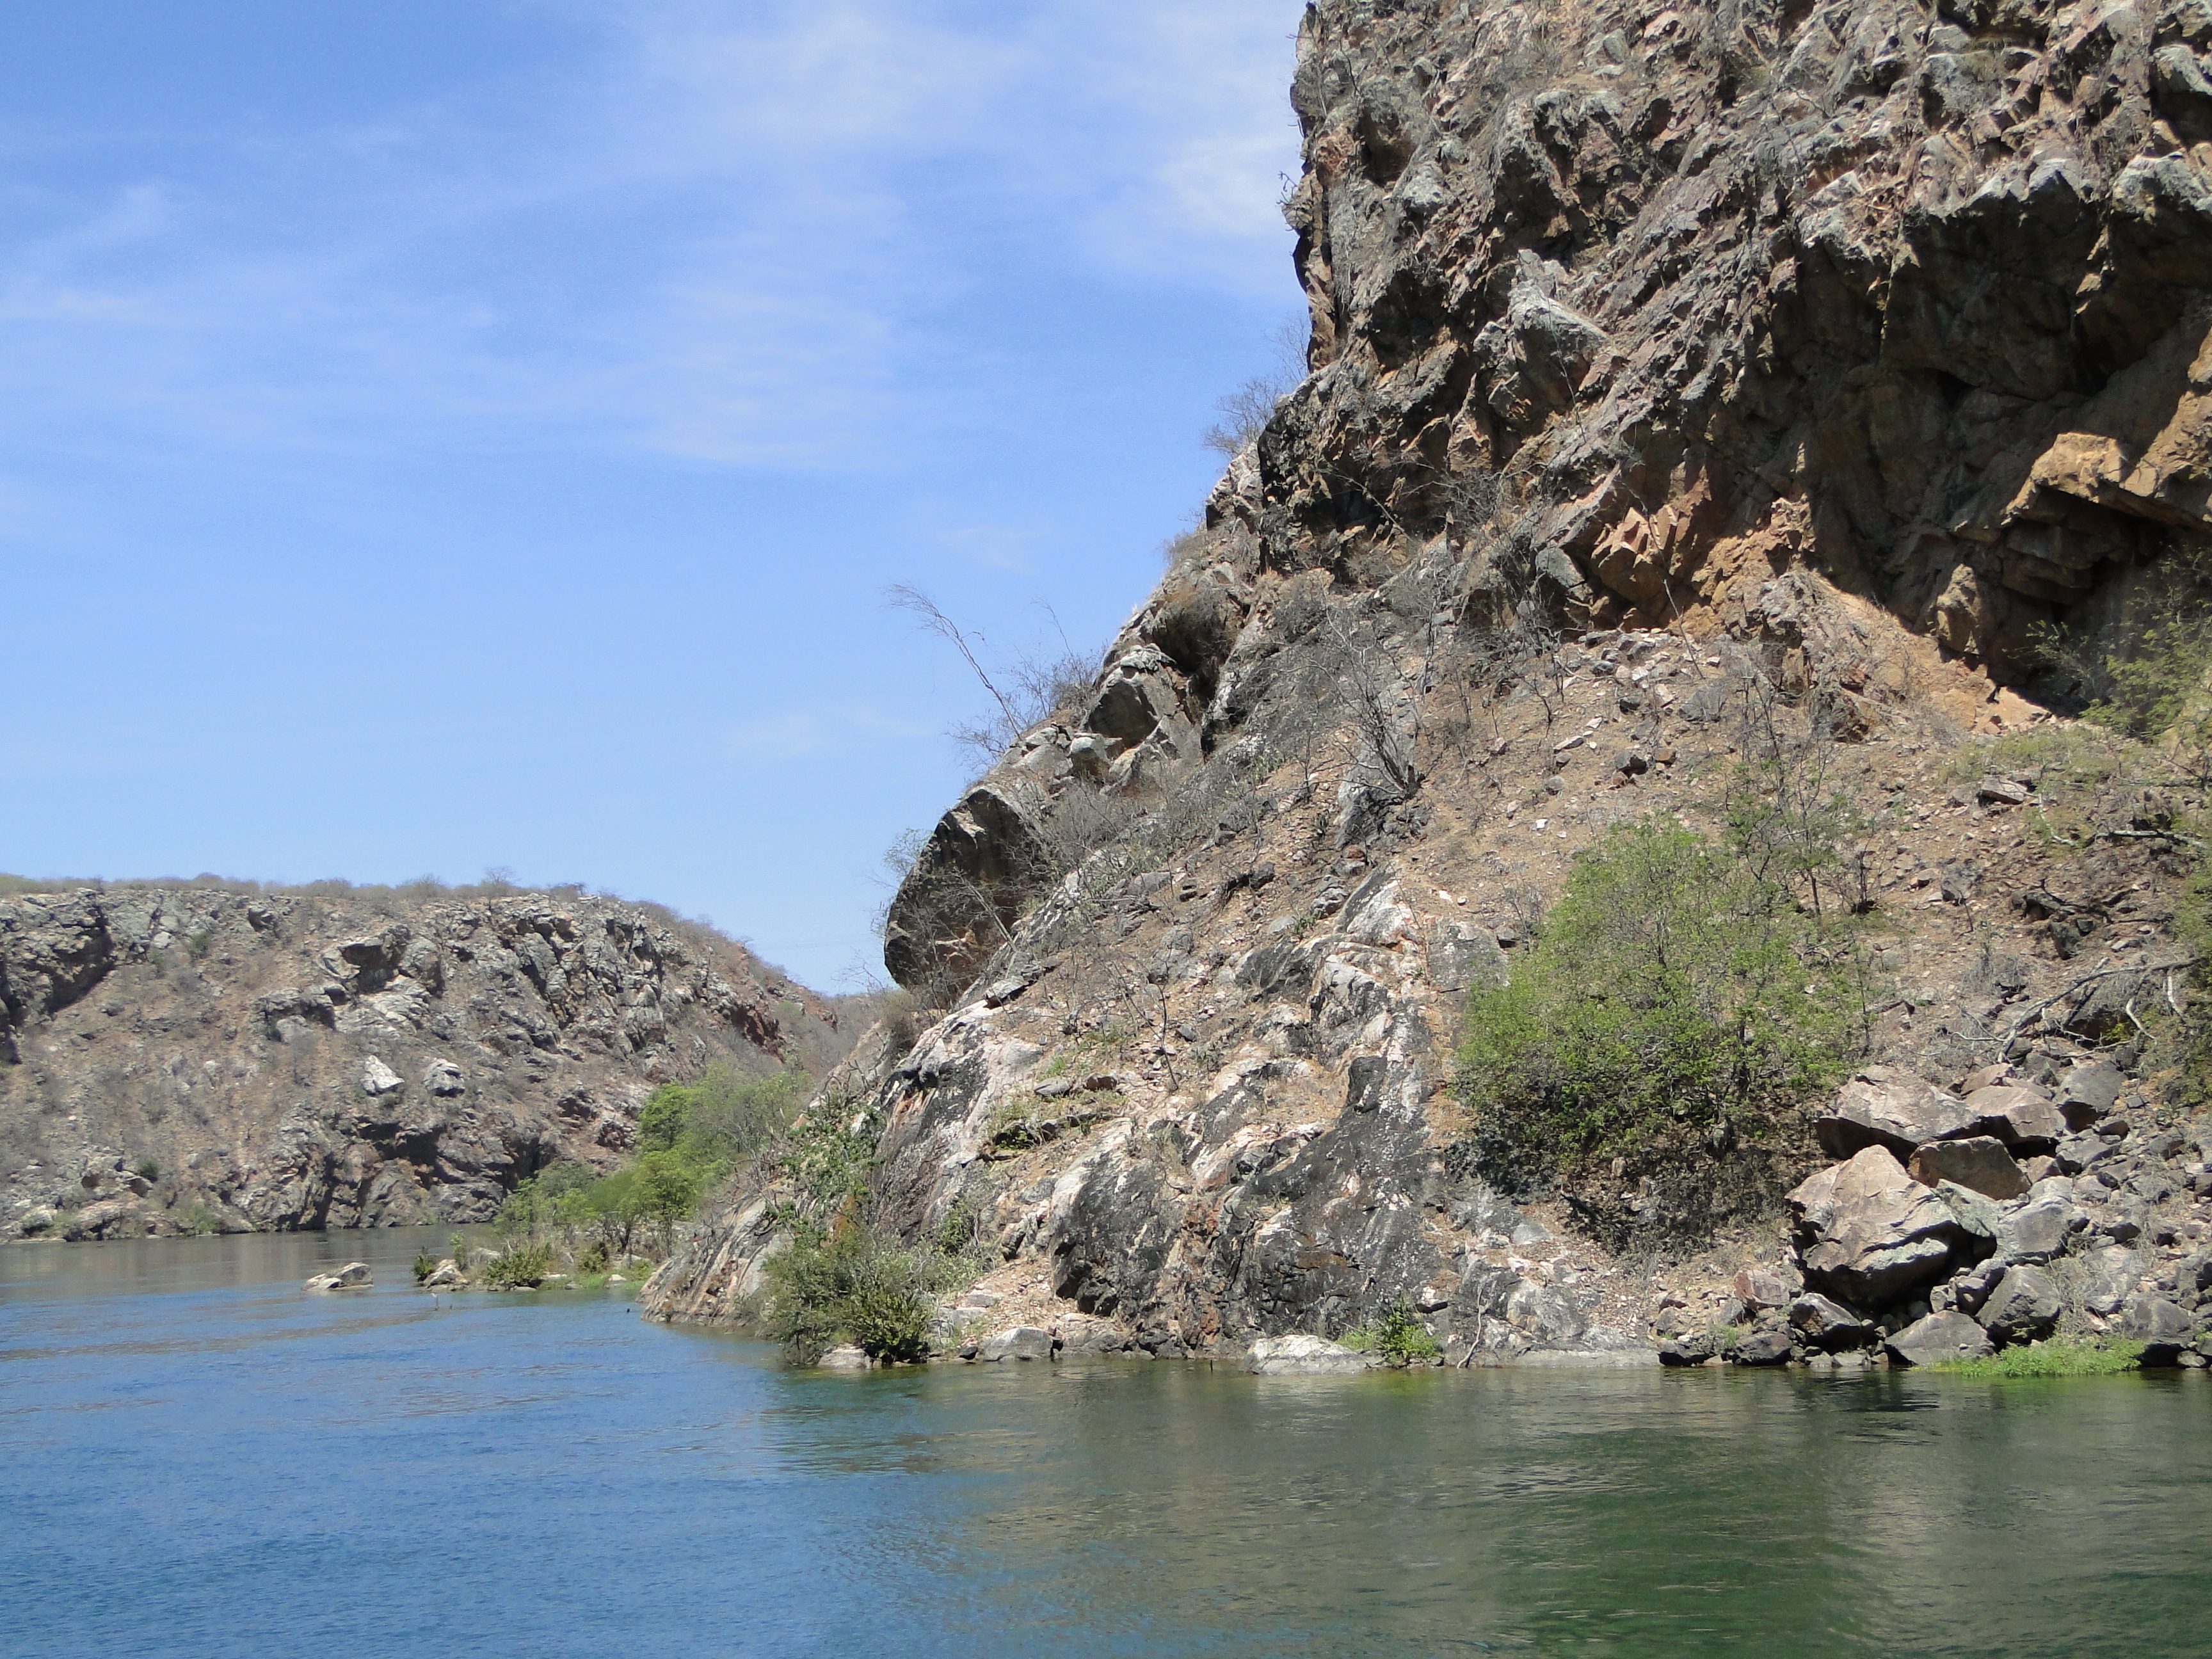
sea, coast, water, rock, mountain, lake, mountain range, cliff, cove, bay, terrain, canyons, geology, rio, cape, wadi, landform, geographical feature